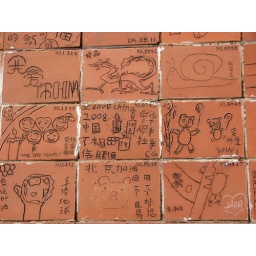
This is the wall of the panda house , decorated with tiles designed by local sprogs